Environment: real
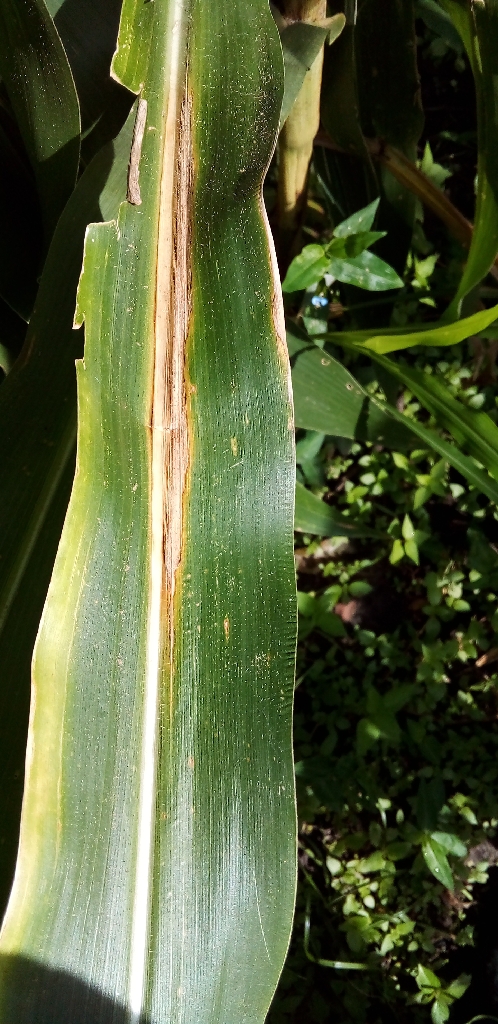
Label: northern_corn_leaf_blight